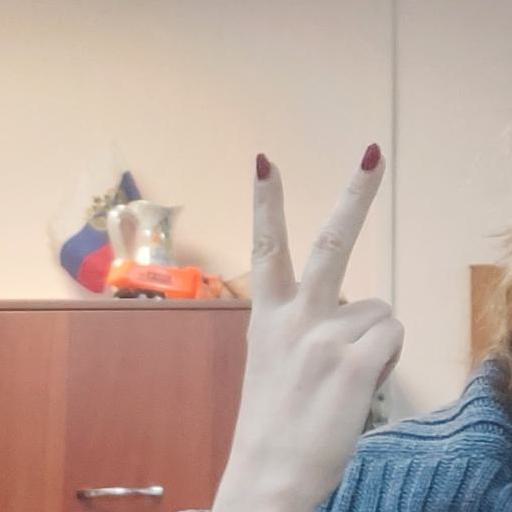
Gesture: peace_inverted